Ida Sargent

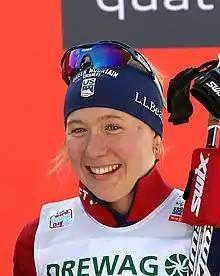
Ida Sargent in Dresden, 2018

Ida Sargent (born January 25, 1988) is an American cross-country skier. Sargent competed at the 2014 Winter Olympics in Sochi, Russia.